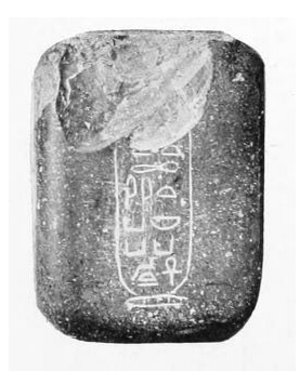
Nebkaourê Khety était un roi héracléopolitain de la IXᵉ ou de la Xᵉ dynastie, pendant la Première Période intermédiaire. Il régnait à partir d’Héracléopolis en Haute-Égypte.